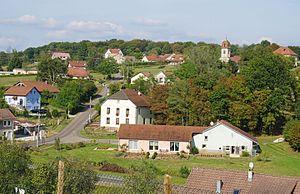
Chenebier.
Chenebier est une commune française située dans le département de la Haute-Saône, en région Bourgogne-Franche-Comté.